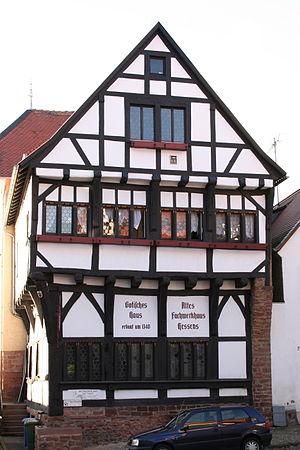
Le pignon désigne la partie supérieure triangulaire ou non du mur d'un bâtiment servant à donner des versants à un toit.